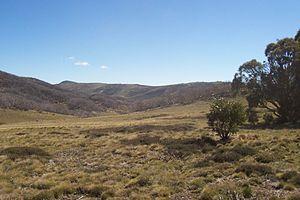
Le plateau Bogong est une zone du parc national alpin dans l'État de Victoria en Australie située au sud du Mont Bogong. Cette région qui fait partie de la Cordillère australienne est une des plus vastes zones couvertes de neige en hiver en Australie avec les deux stations de ski de Mont Hotham et de Falls Creek.